Buddy Matthews

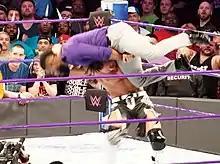
Murphy performing "Murphy's Law" (pumphandle Death Valley driver) on Cedric Alexander during his Cruiserweight Championship celebration in April 2018

On 17 March 2013, Adams signed a developmental contract with WWE and was assigned to their developmental territory NXT. On 23 November, he debuted as Buddy Murphy at an NXT house show, teaming with Sawyer Fulton and Troy McClain against Angelo Dawkins, Colin Cassady, and Wesley Blake. On 15 May 2014 episode of "NXT", he teamed with Elias Samson in a losing effort against The Ascension.